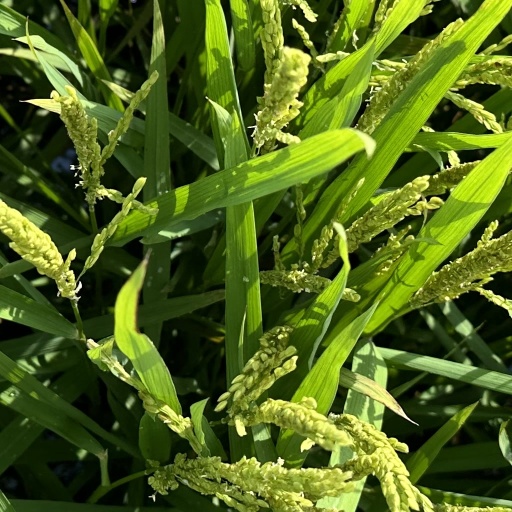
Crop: rice